Sakuradani Light Railway

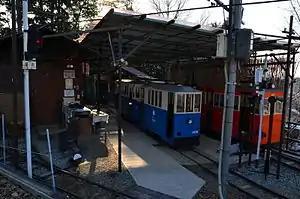
Kaze-No-Toge Station on the Sakuradani Light Railway in February 2013, with electric cars 1408 and 10 visible

The is a privately owned, ridable gauge electric garden railway in the Toyono District of Osaka Prefecture, Japan.